Mechanics and Metals National Bank

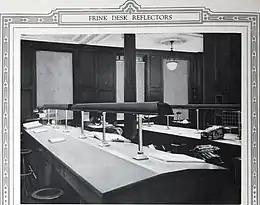
Mechanics and Metals National Bank of the City of New York banking room in 1921, covering an area of approximately 10,500 square feet.

Mechanics National Bank was founded in 1810 in New York City. In 1910, it merged with National Copper Bank (est. 1907 in New York), and took the Mechanics and Metals National Bank name. In 1911, a new and unrelated bank with the name, National Copper Bank, was founded in Salt Lake City.